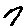
Label: 7